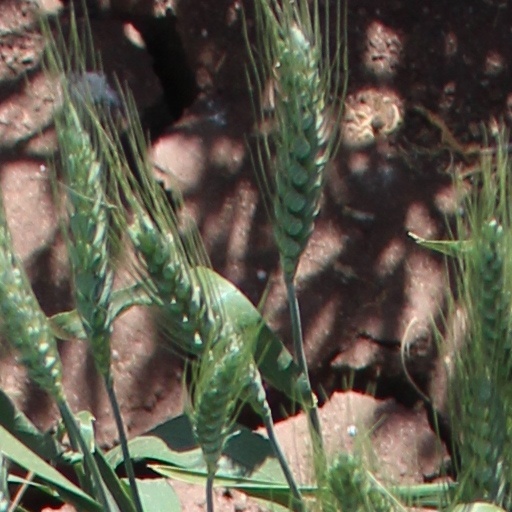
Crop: wheat